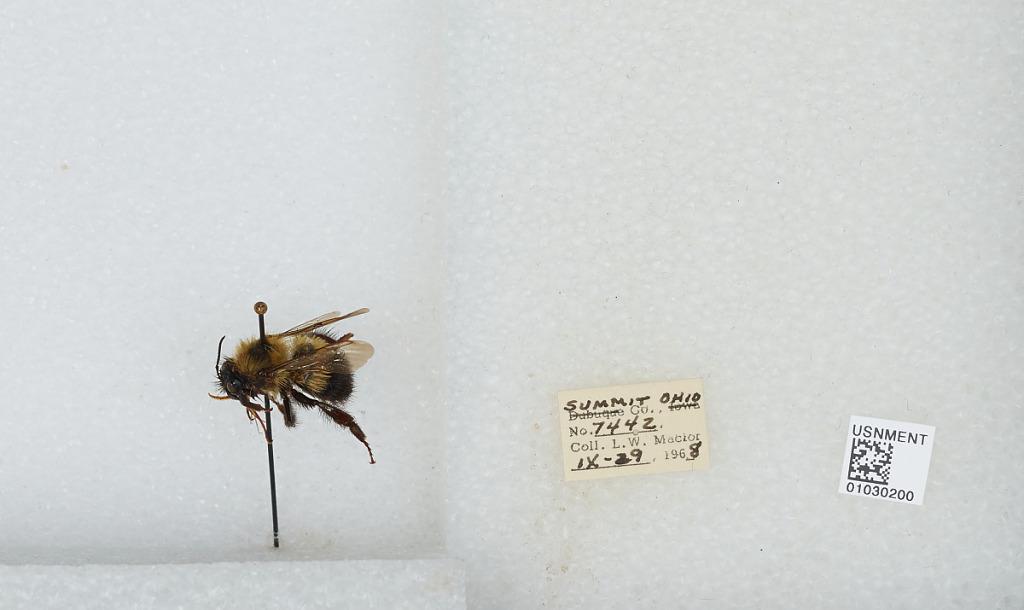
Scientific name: Bombus (Pyrobombus) vagans vagans Smith
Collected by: L. Macior
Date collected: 1968-9-29
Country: United States
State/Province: Ohio
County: Summit
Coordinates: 41.0917, -81.5594